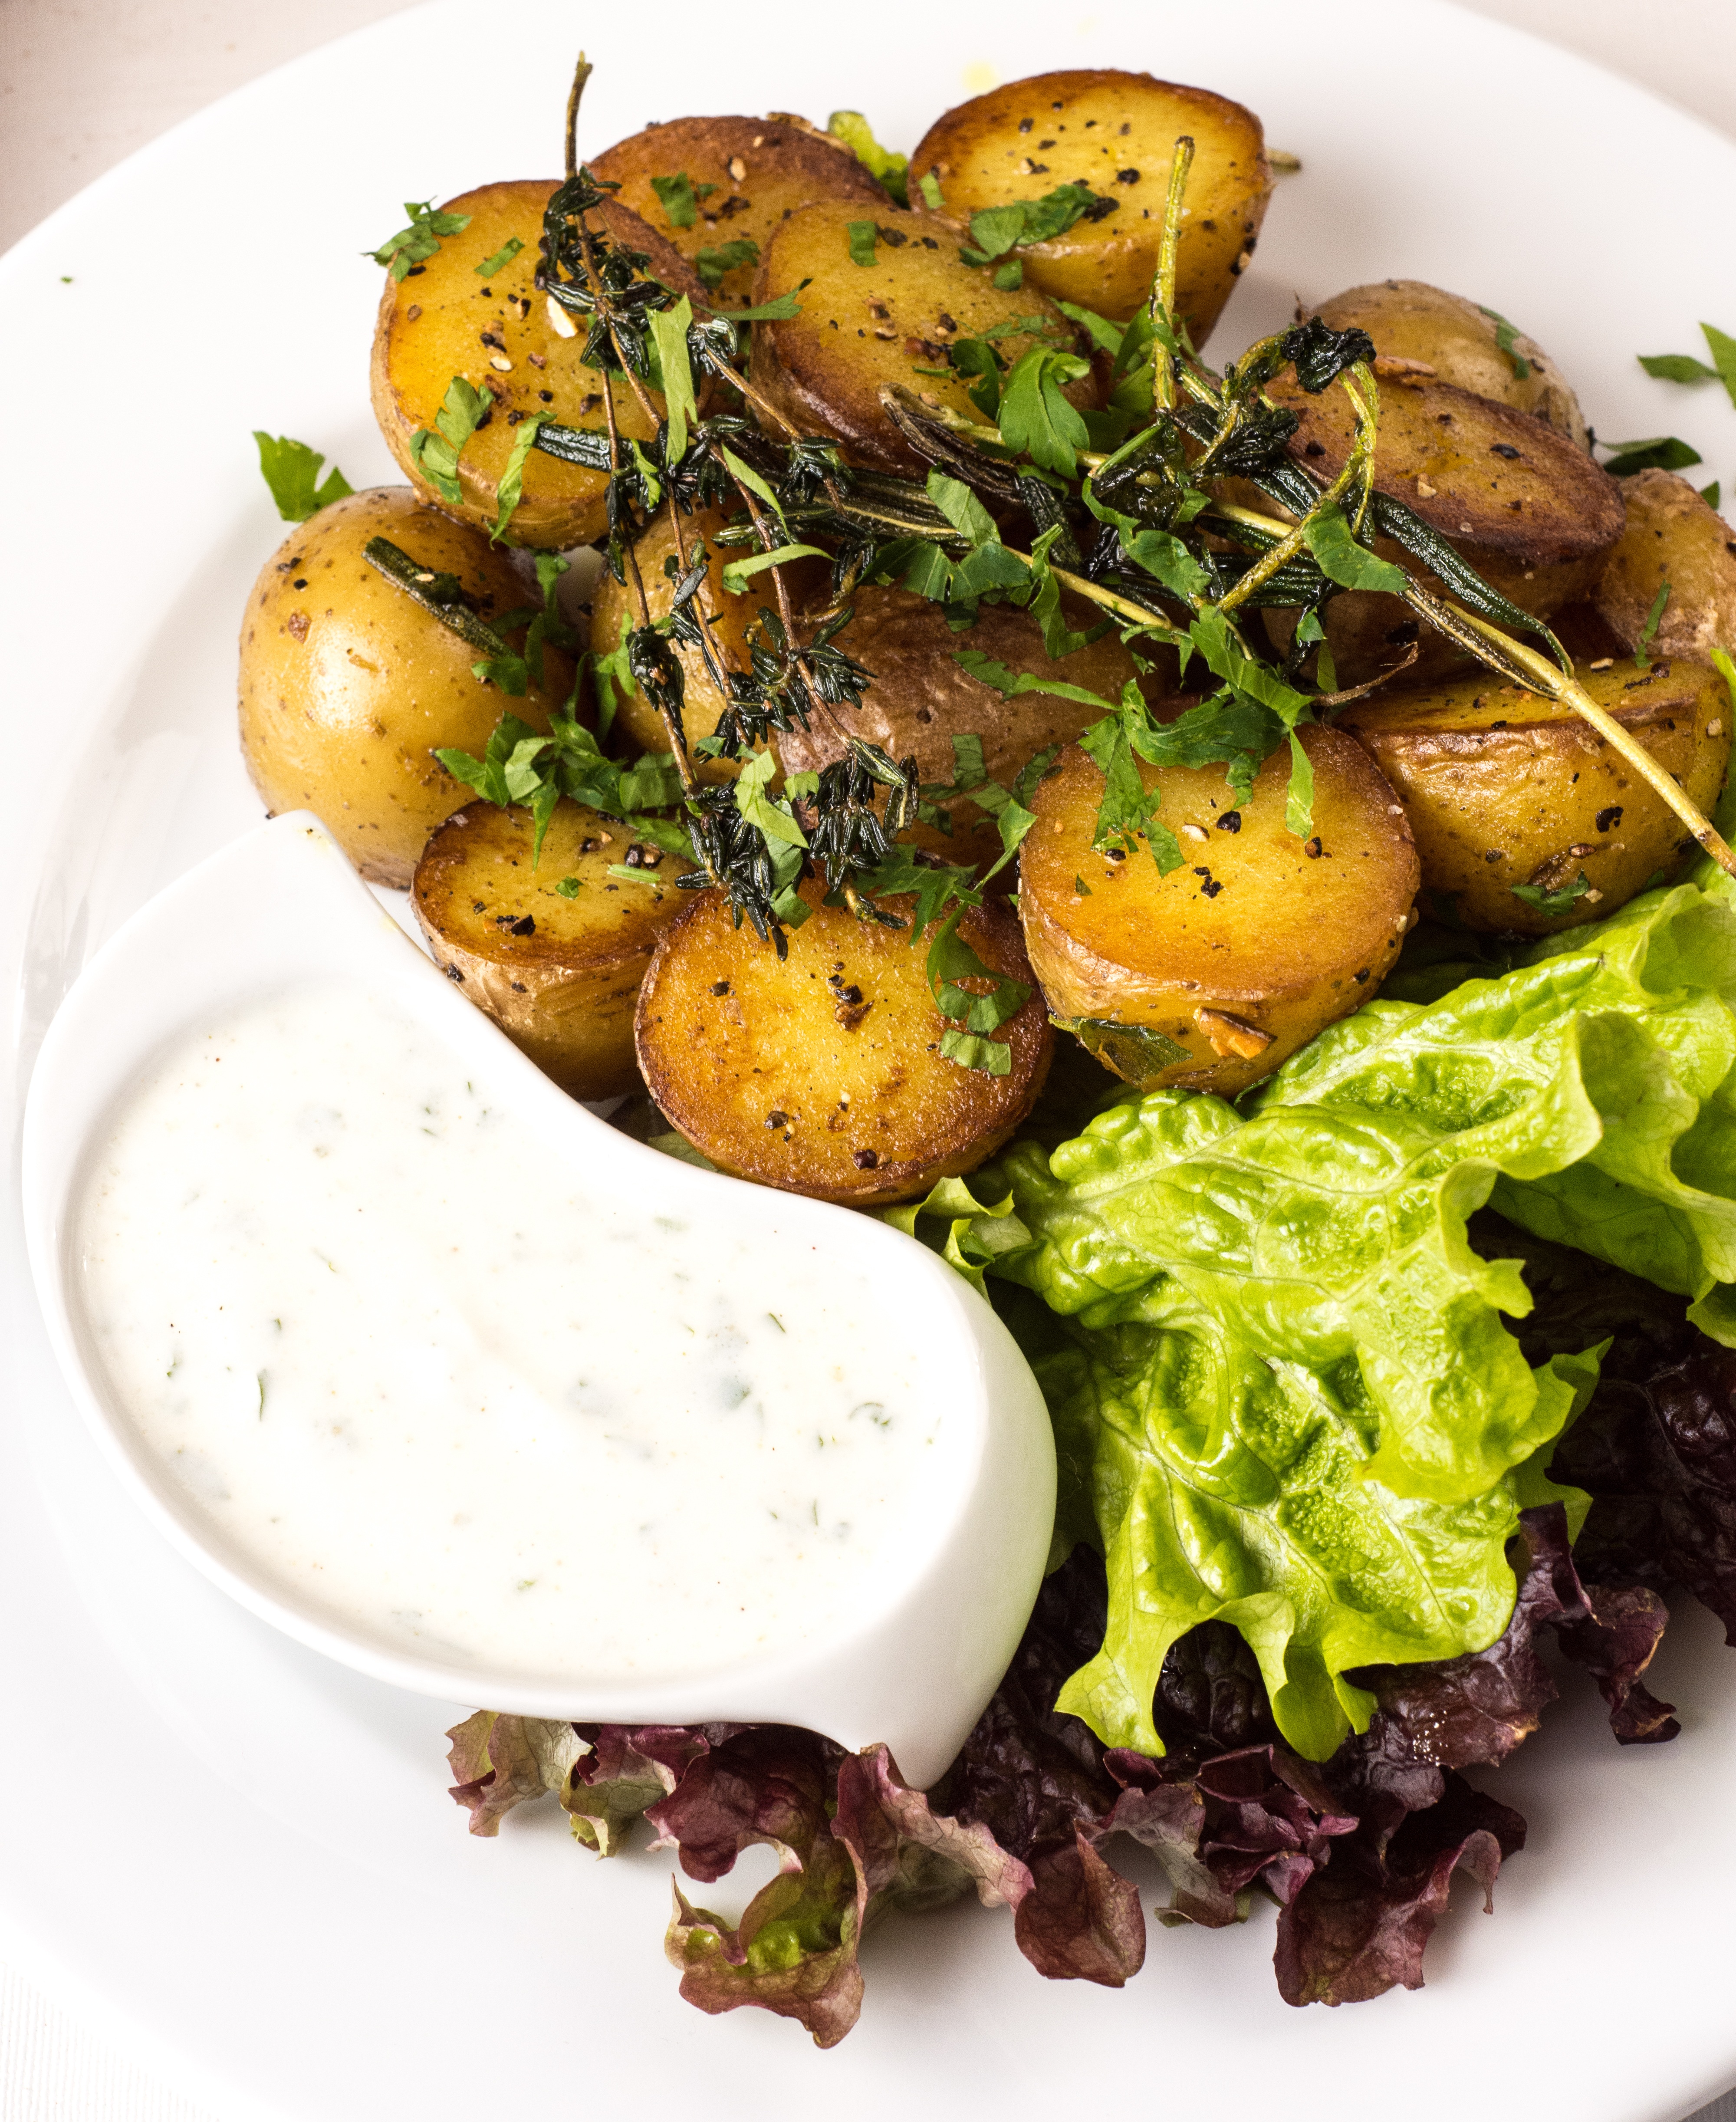
roast, dish, meal, food, produce, vegetable, plate, fresh, gourmet, healthy, meat, lunch, cuisine, sauce, delicious, homemade, potato, baked, cooked, dinner, hot, organic, potatoes, roasted, appetizer, flowering plant, land plant, baked potatoes, garlick sauce